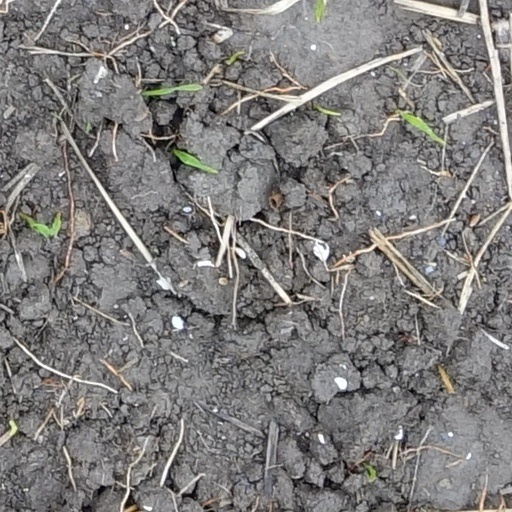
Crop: wheat